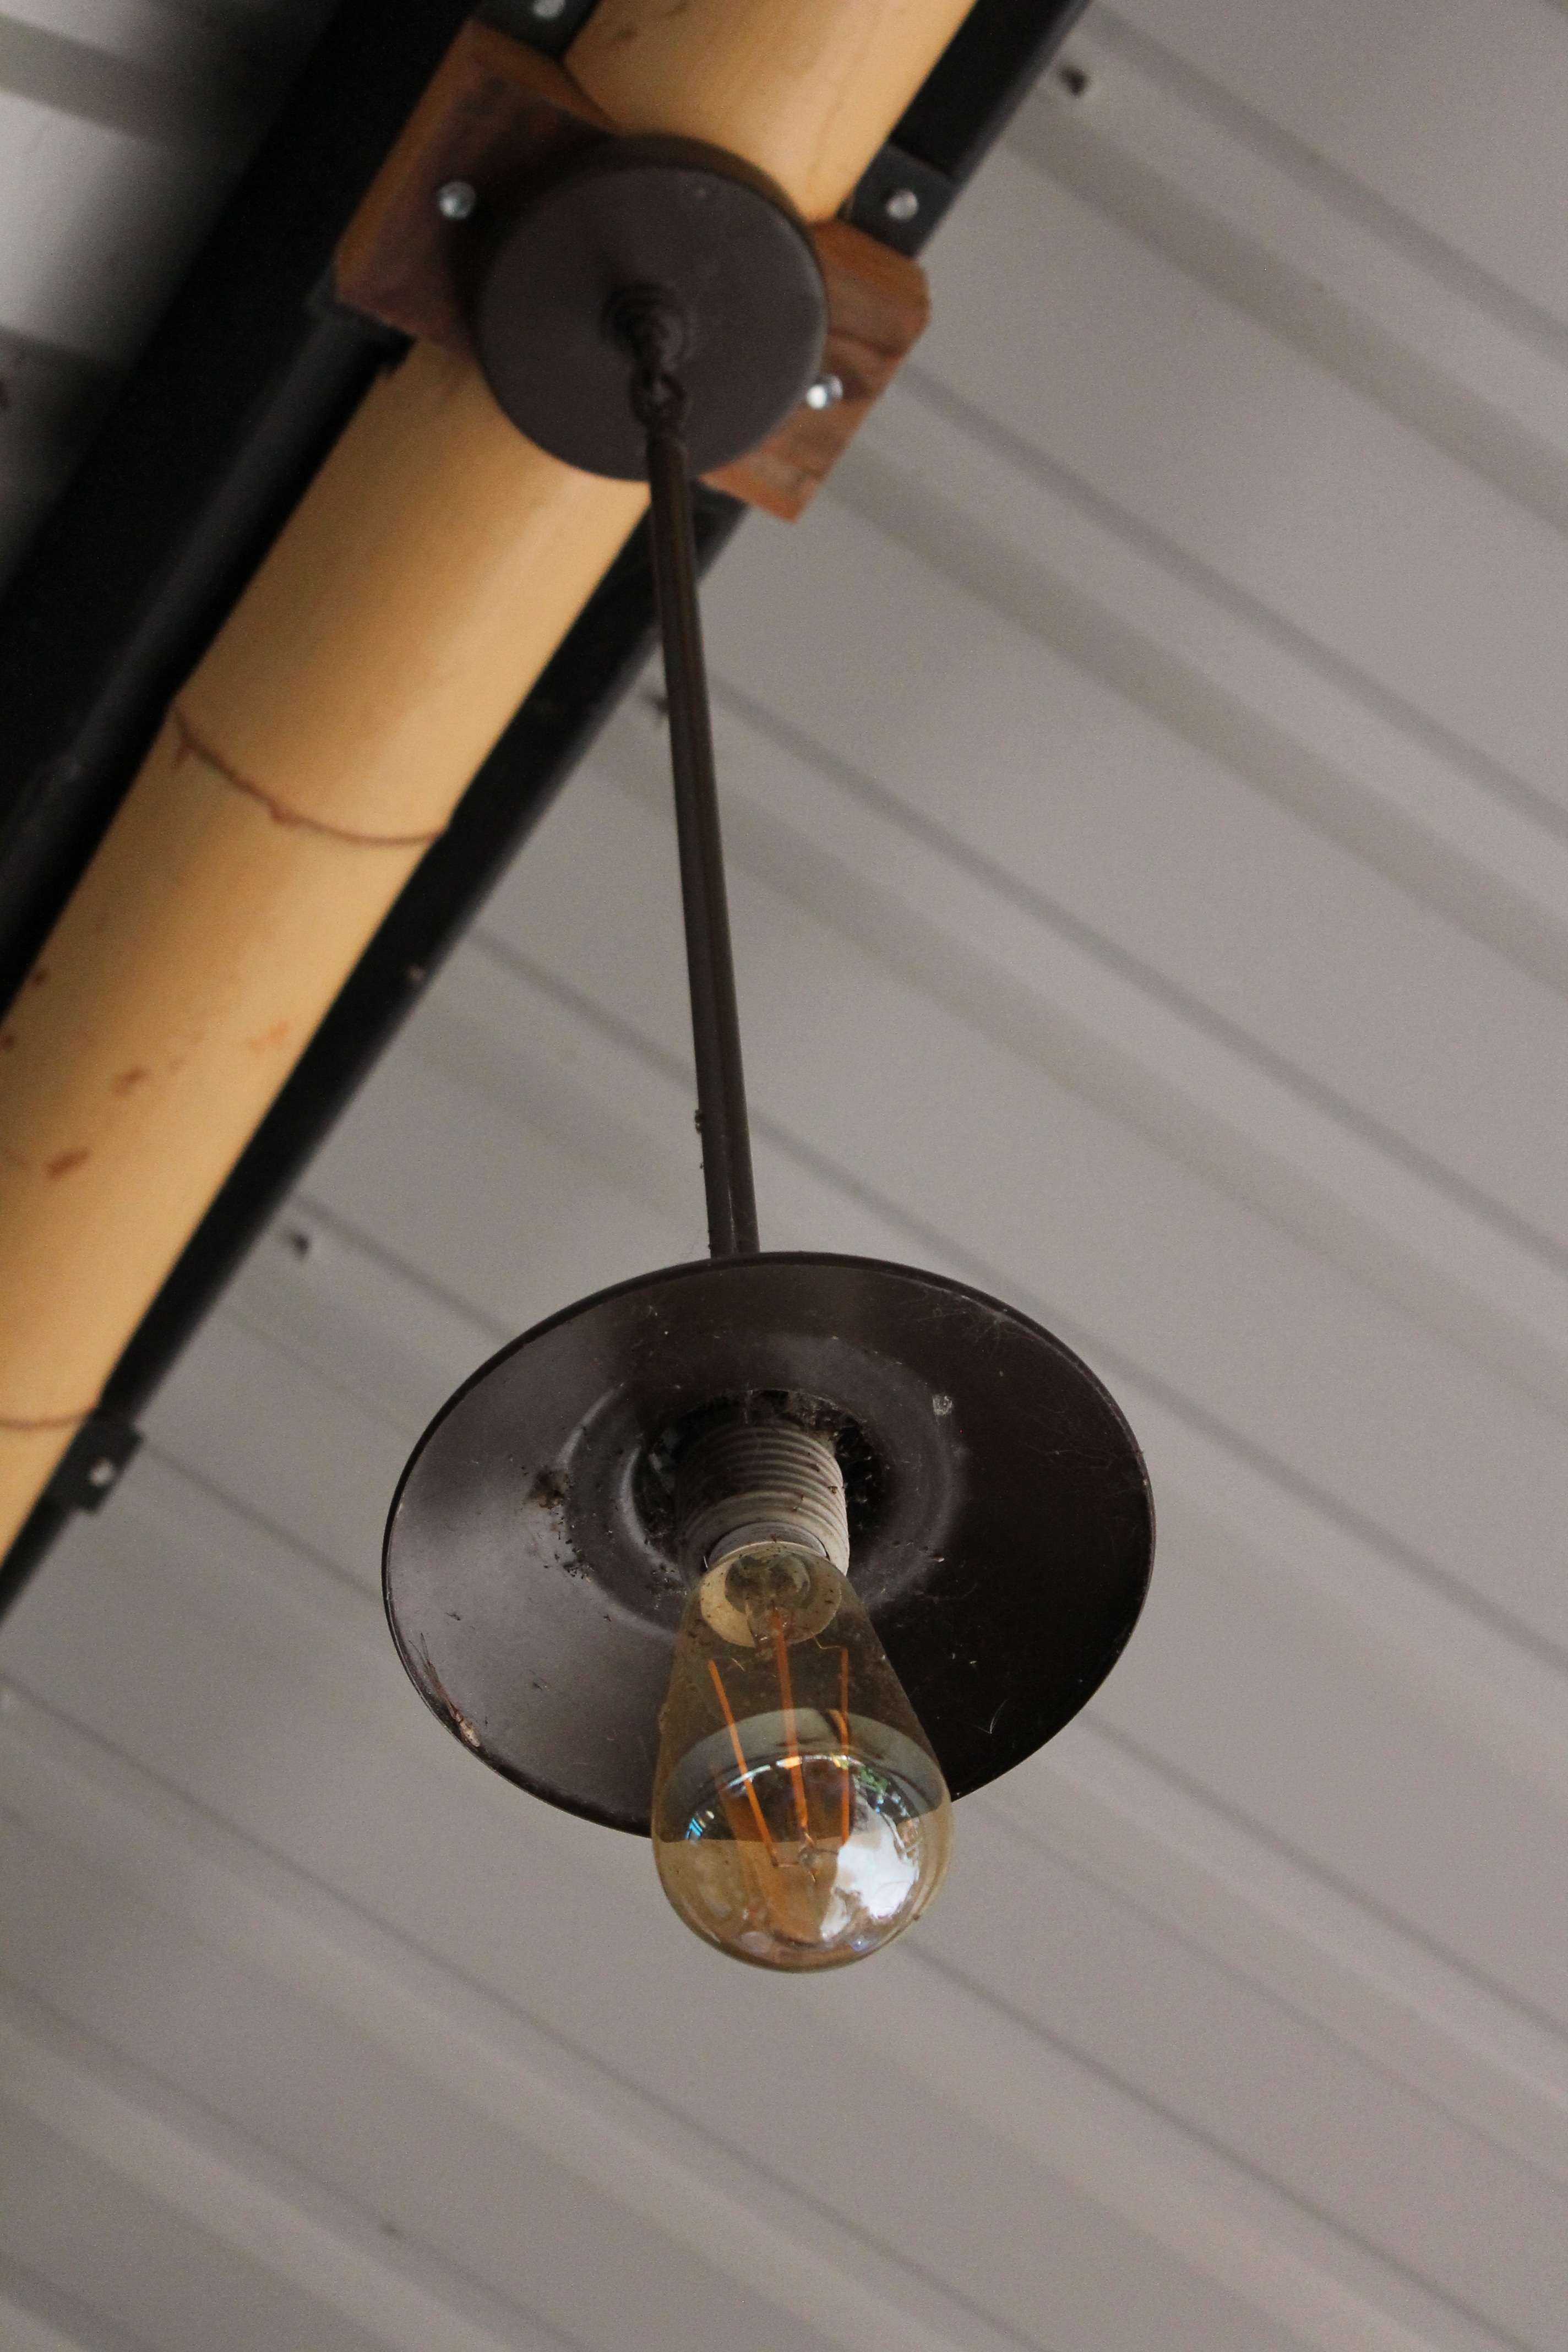
light, vintage, ceiling, glow, lamp, light bulb, lighting, decor, product, light fixture, metal art, lights background, background vintage, vintage background, mechanical fan, ceiling fan, lamp shade, antique light, vintage lighting, antique lighting, vintage light, hanging light bulb, hanging decor, metal lamp shade